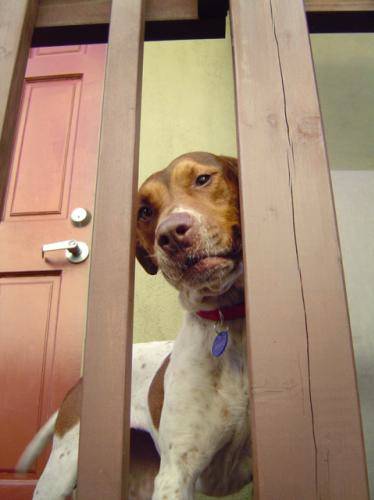
Label: dog